Angela Seeney

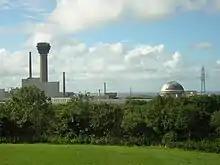
Sellafield

Angela Seeney is a British energy engineer and is Transformation Director at the nuclear decommissioning company Sellafield Ltd.